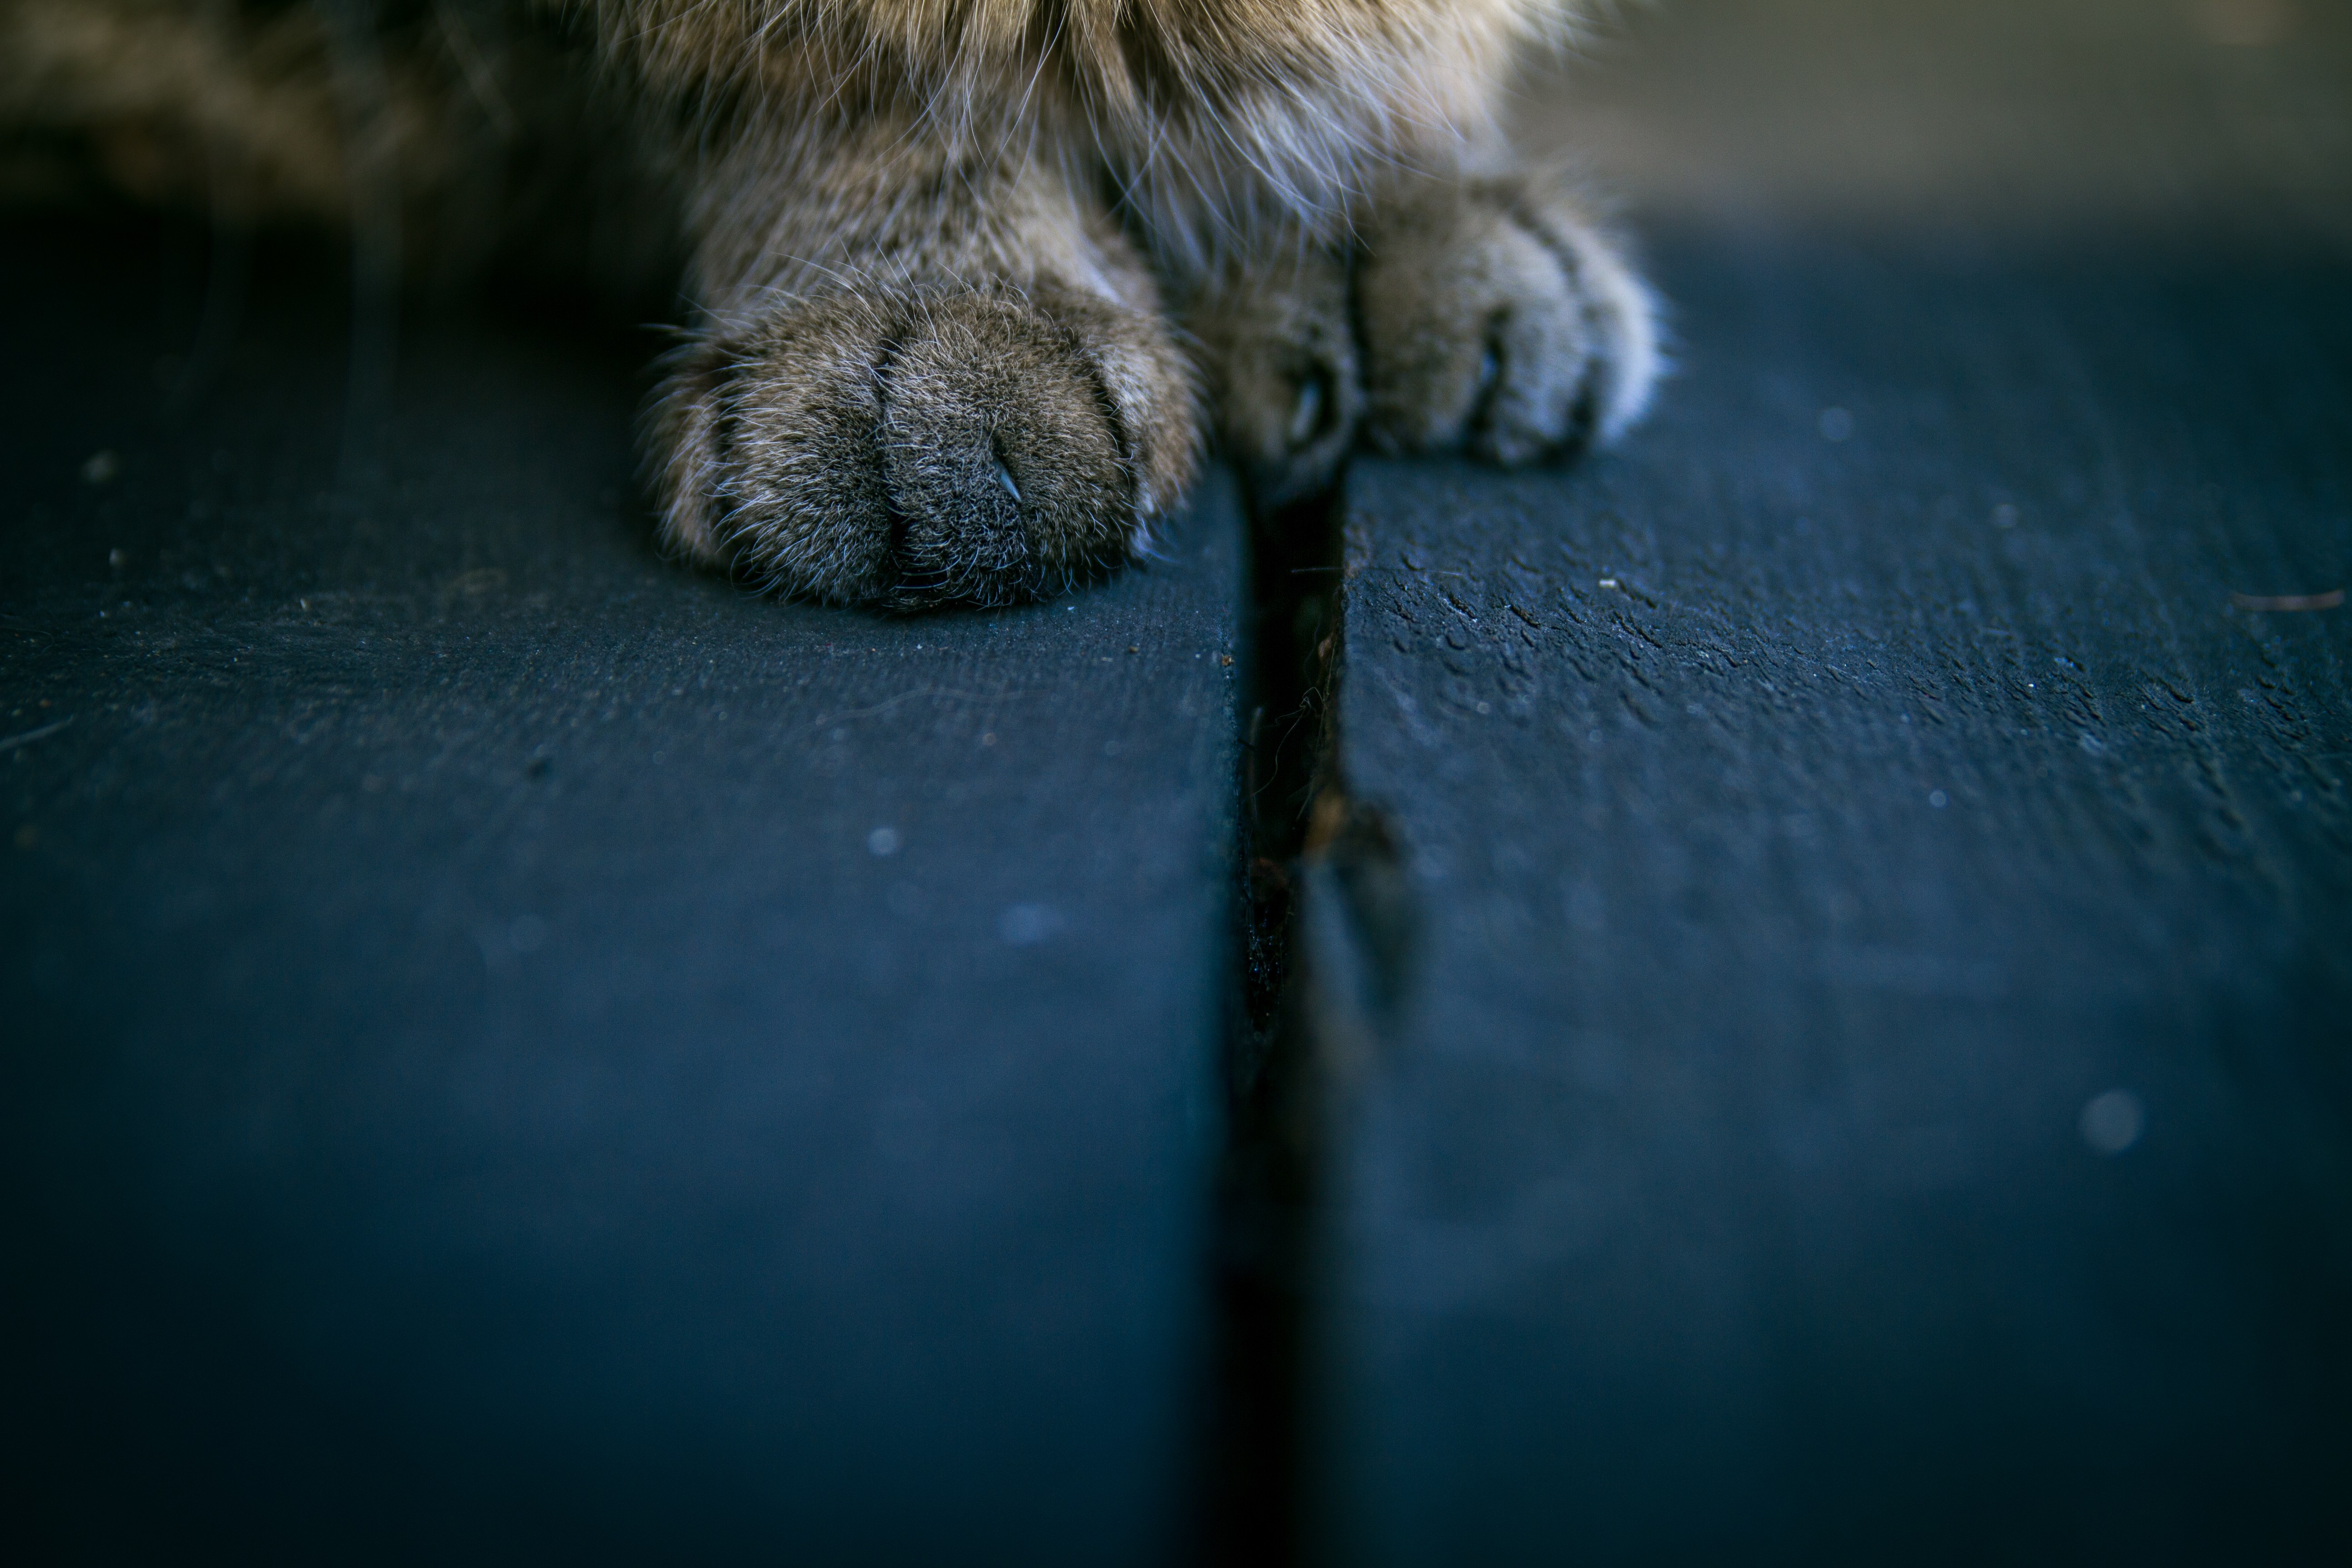
photography, flower, feet, reflection, cat, tabby, darkness, blue, close up, pets, cats, eye, animals, paws, domestic, organ, kittens, closeups, macro photography, computer wallpaper